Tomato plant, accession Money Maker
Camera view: horizontal (90 deg, fisheye); turntable rotation: 300 degrees
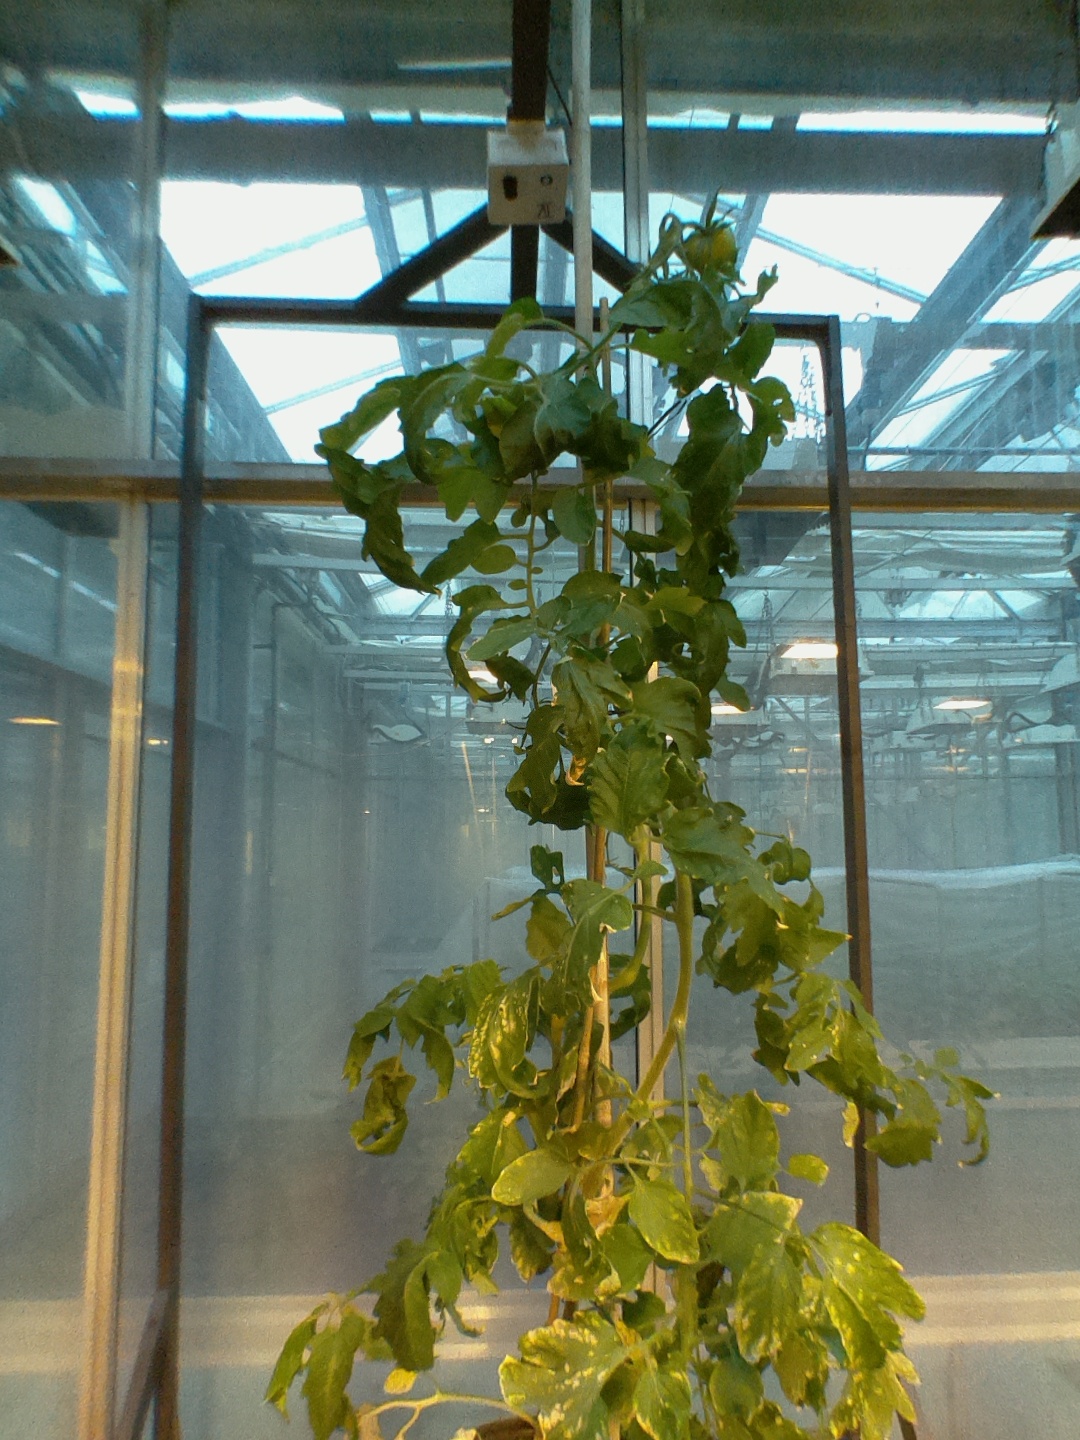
BBCH growth stage 74: 40%-50% of final fruit size